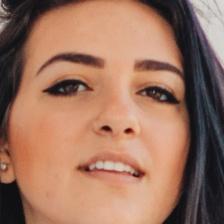
Label: faces